Hyde, Greater Manchester

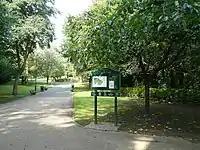
Hyde Park

Hyde's largest greenspace is Hyde Park, originally part of the Newton Lodge estate which was purchased by James Ashton circa 1620. The Ashton family were cotton mill owners and one of the two biggest employers in Hyde. The park was given to the Borough of Hyde by Eveline Mary Ashton and Amy Elizabeth Ashton in 1902 and opened to the public on 21 May 1904. The bandstand opened in 1922 and in 1938 Newton Lodge was demolished and replaced by Bayley Hall. The park features a garden of tranquillity, a children's play area and a rockery.